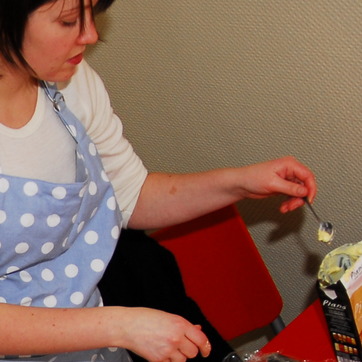
Material: skin